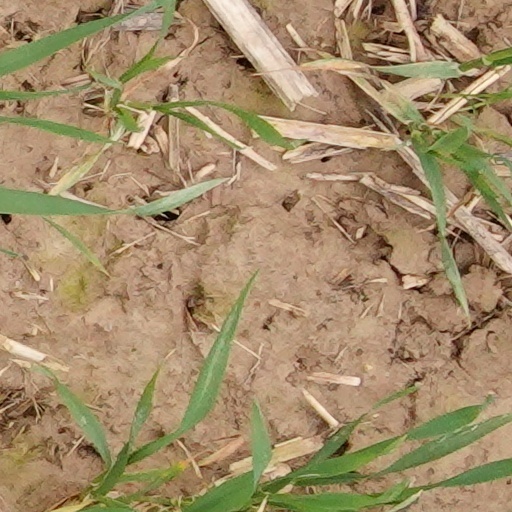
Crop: wheat